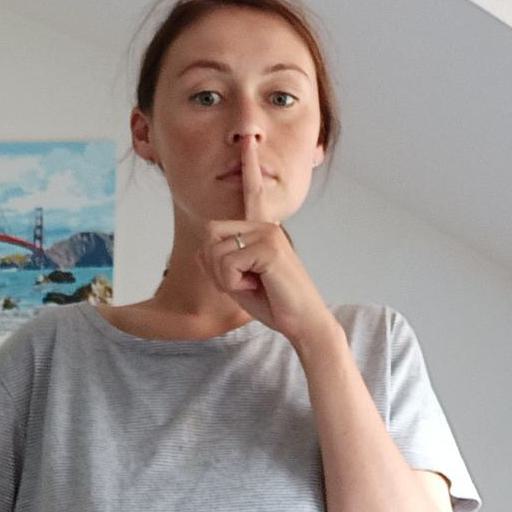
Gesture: mute